The Golden Dawn (Call of Cthulhu)

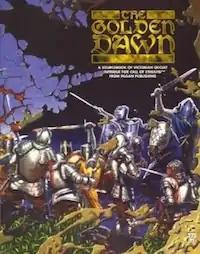
Cover by John T. Snyder

The Golden Dawn is a Horror Fiction supplement published under license by Pagan Publishing in 1996 for Chaosium's horror role-playing game "Call of Cthulhu".